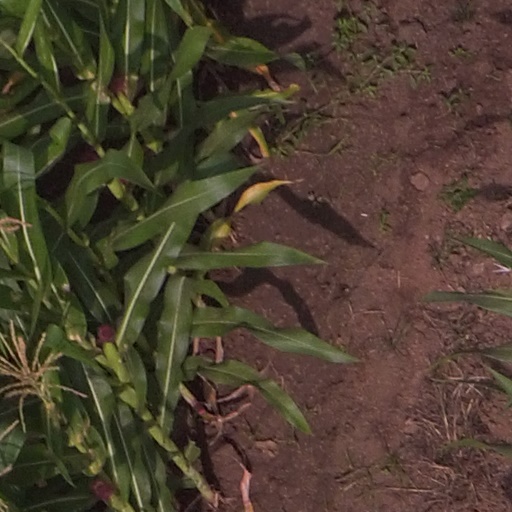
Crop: maize; corn